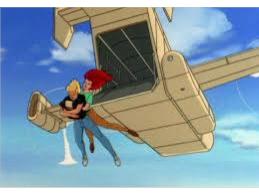
Portrait style: Cartoon Portrait